Vestfjarðagöng

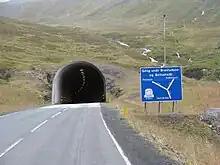
East entrance

Vestfjarðagöng (regionally also) is the longest tunnel in Iceland, located in Westfjords in northwestern Iceland. It has a length of and was opened in September 1996.